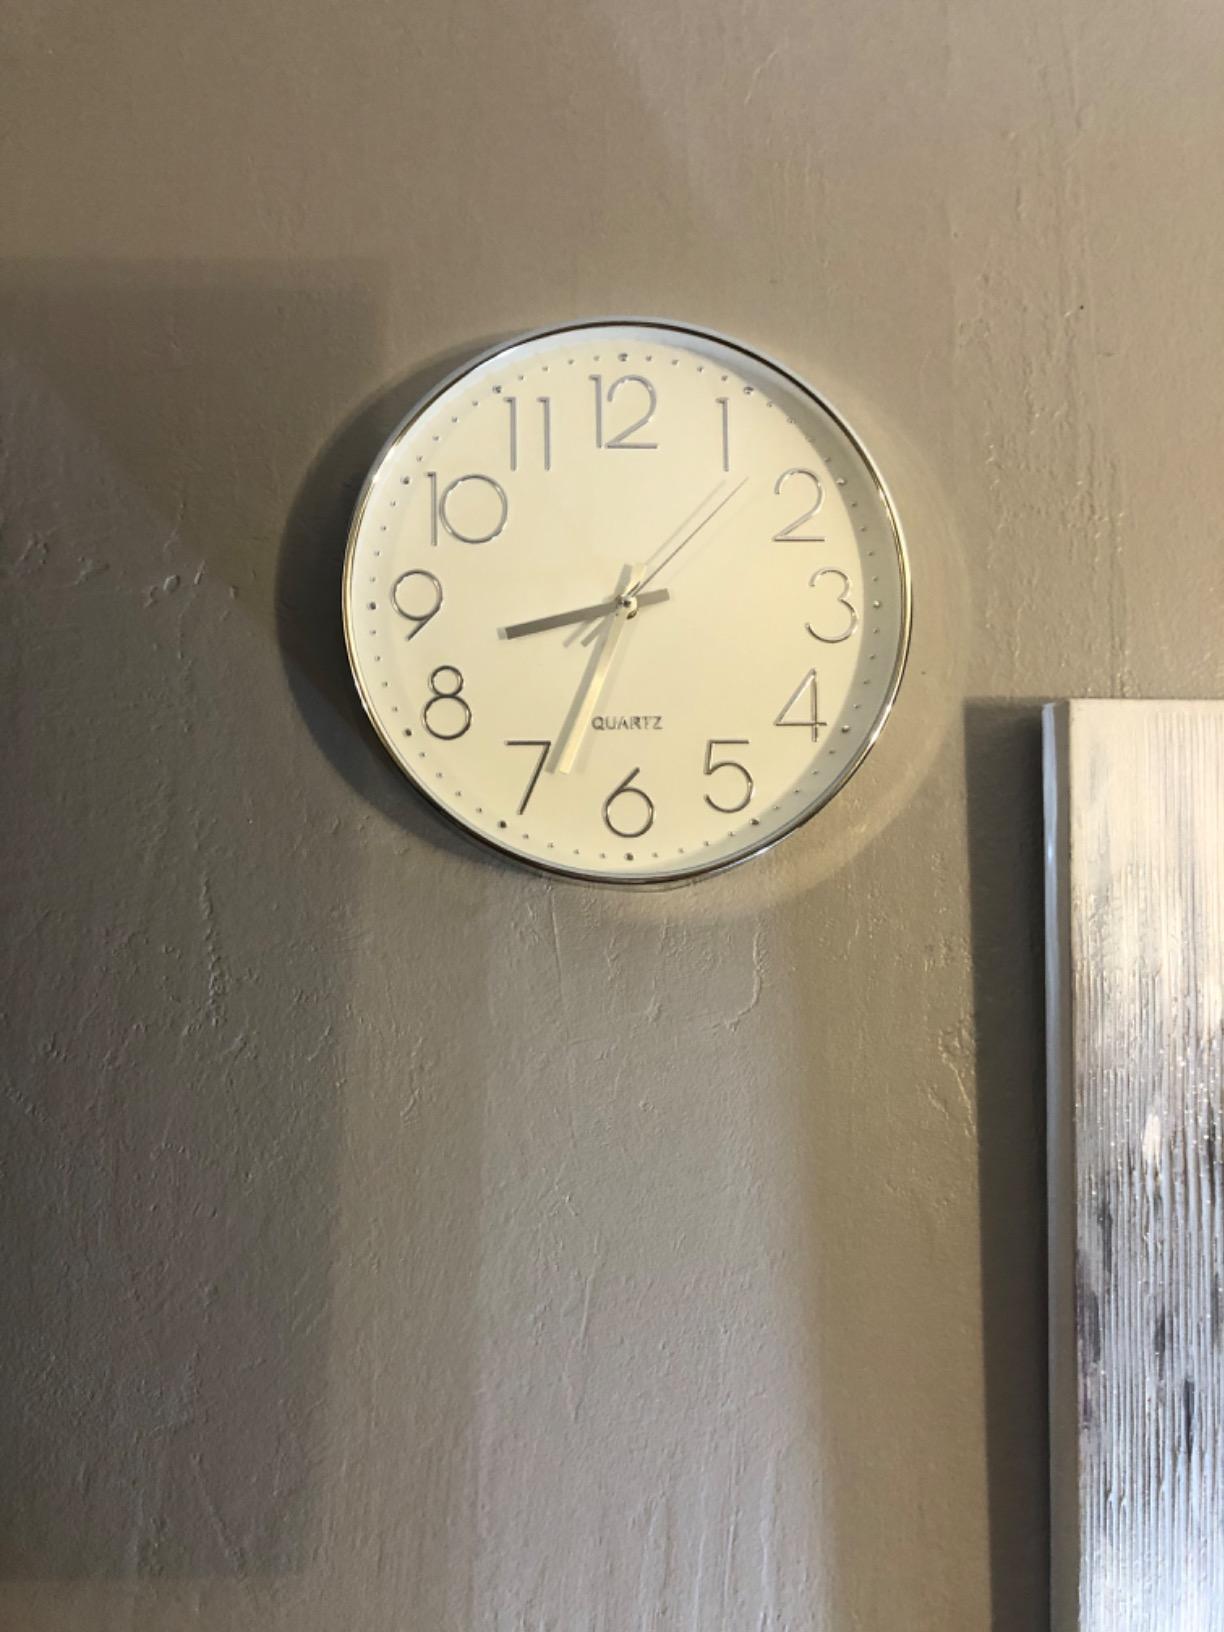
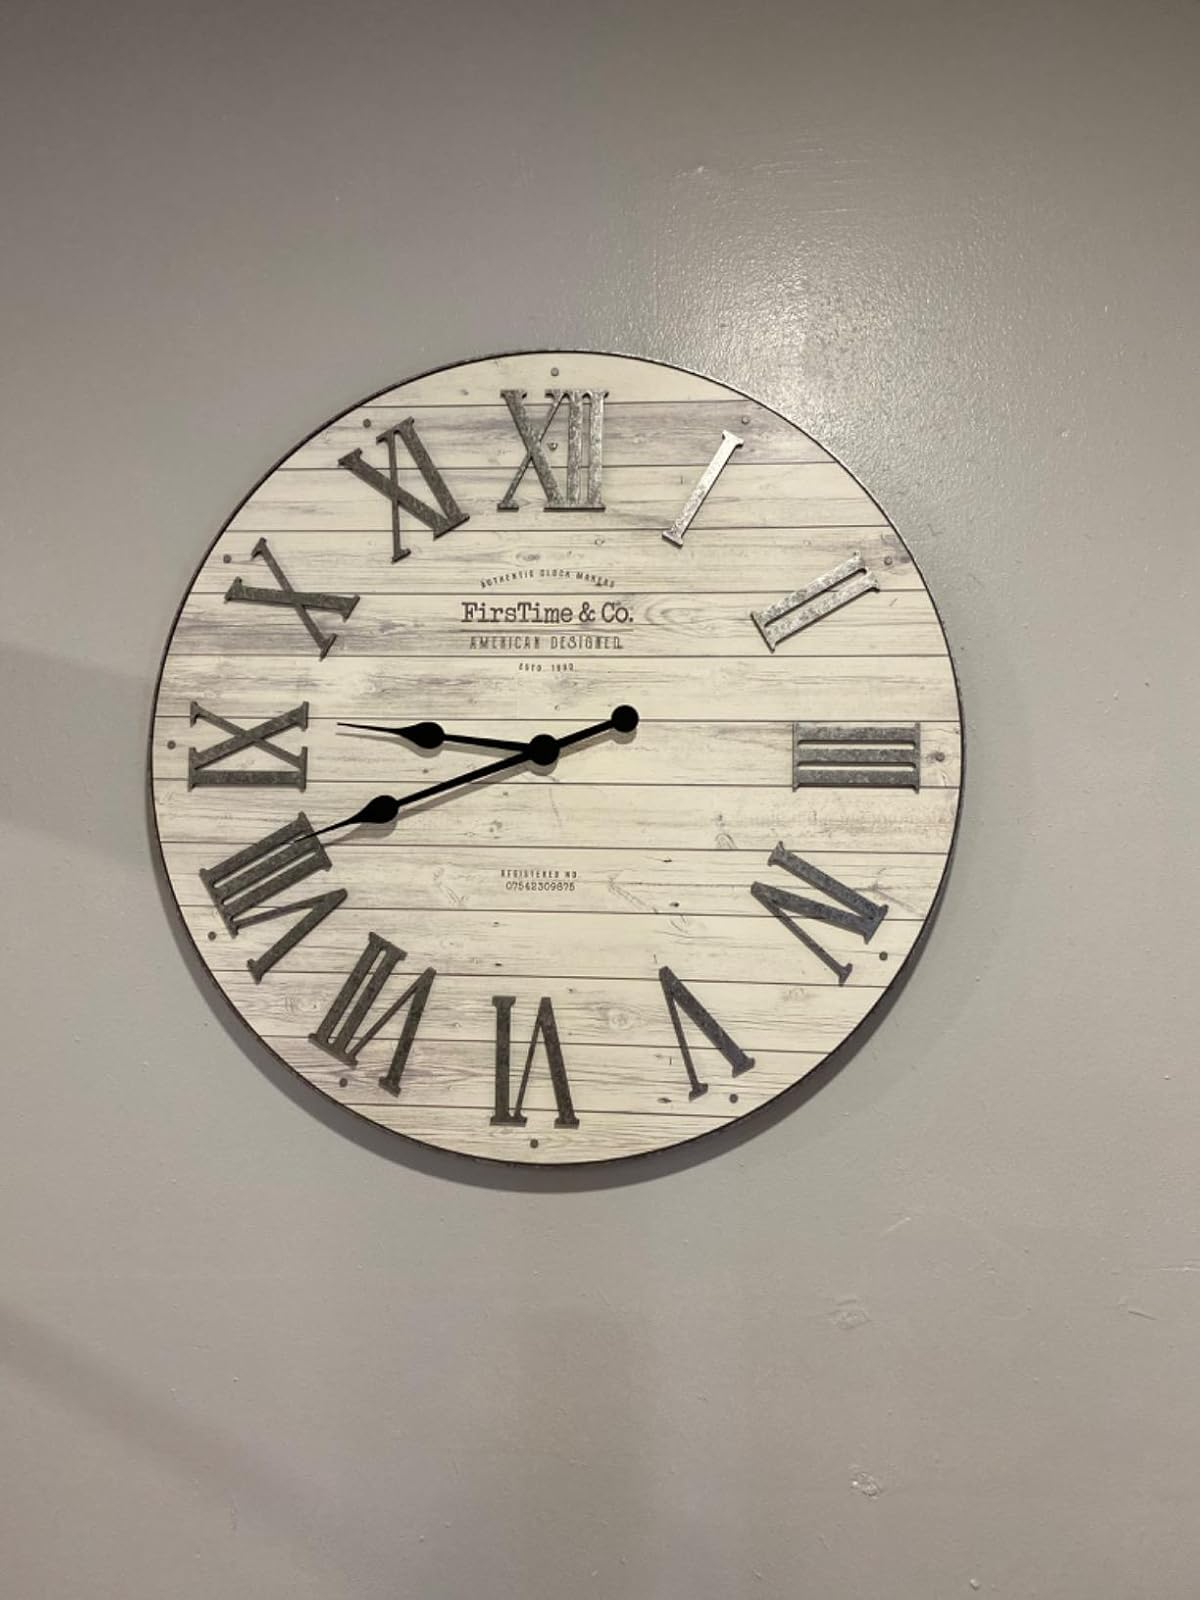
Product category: clock
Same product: no